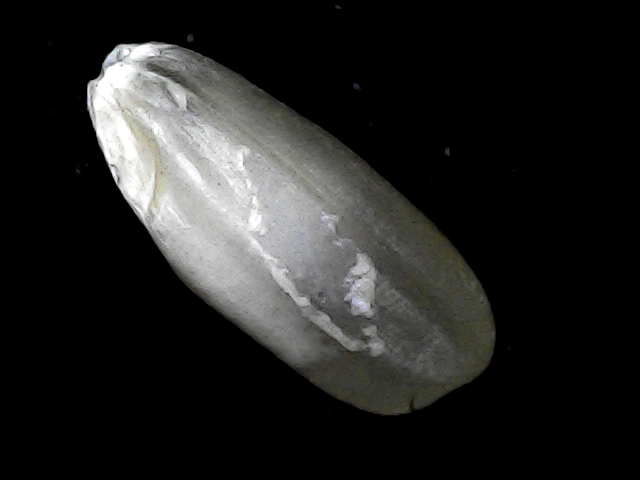
Rice variety: BD52